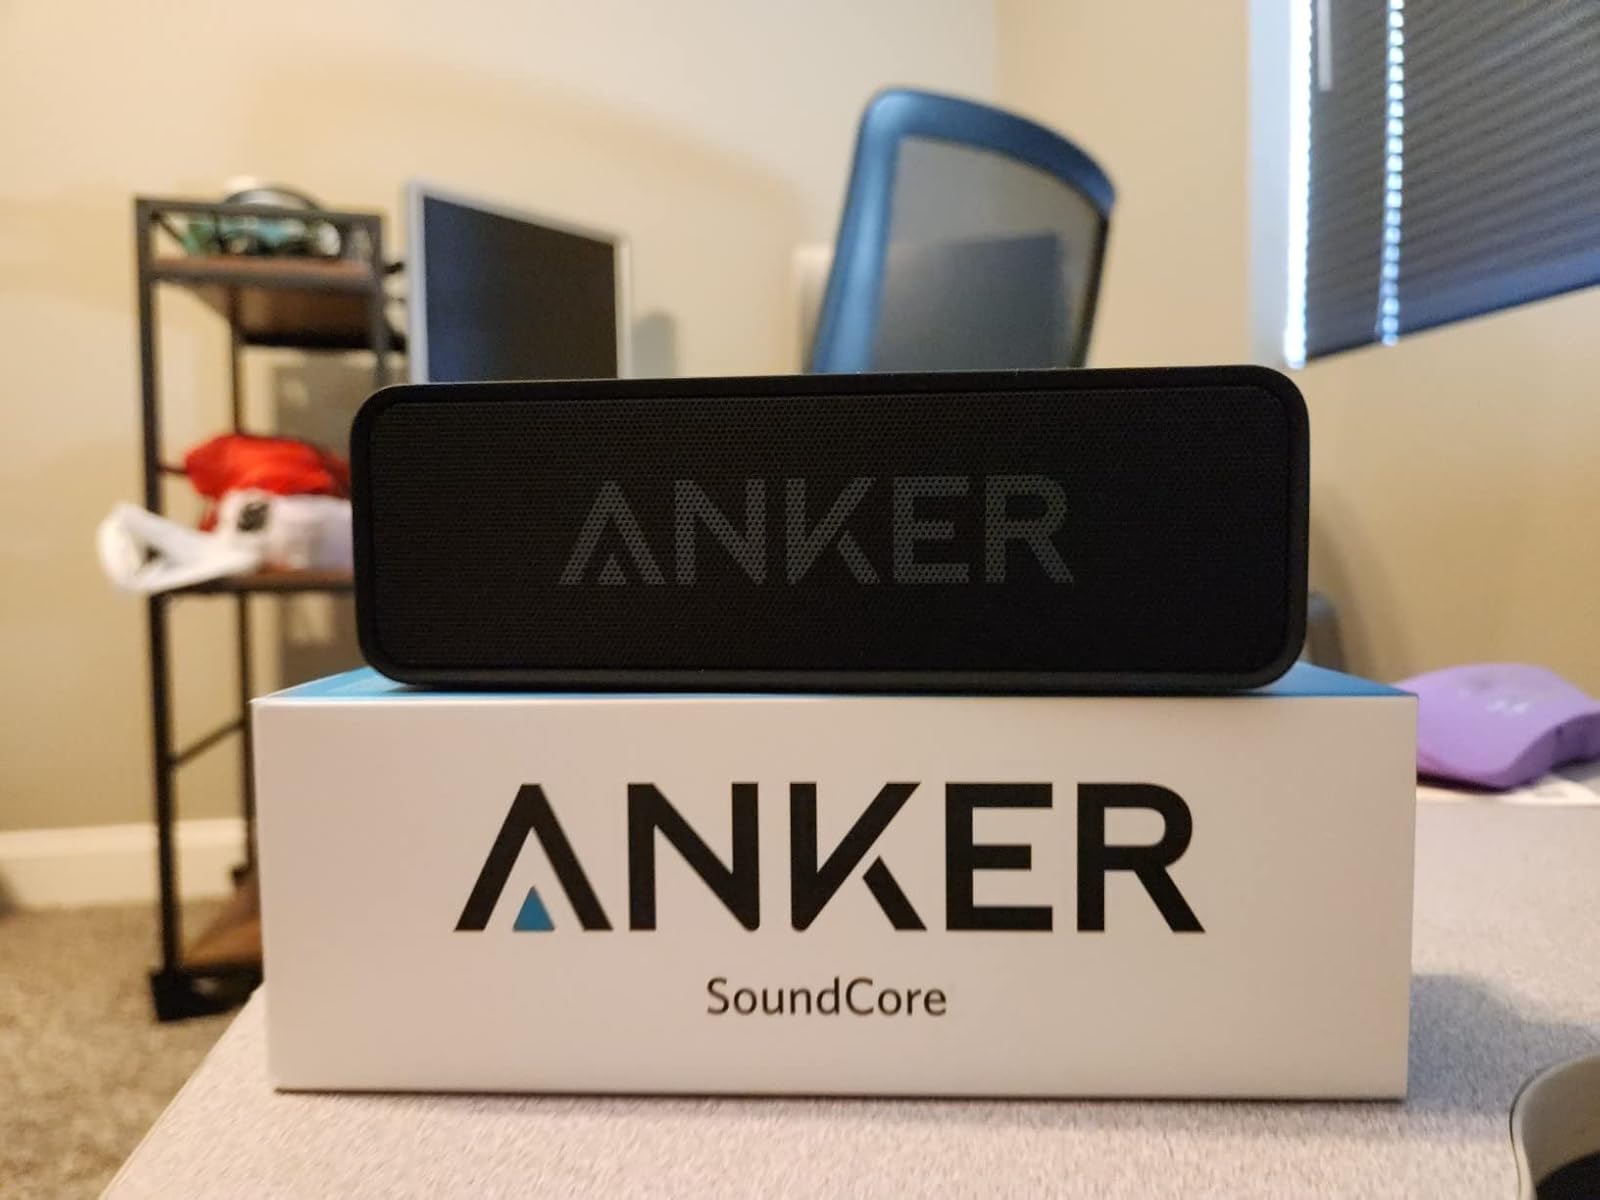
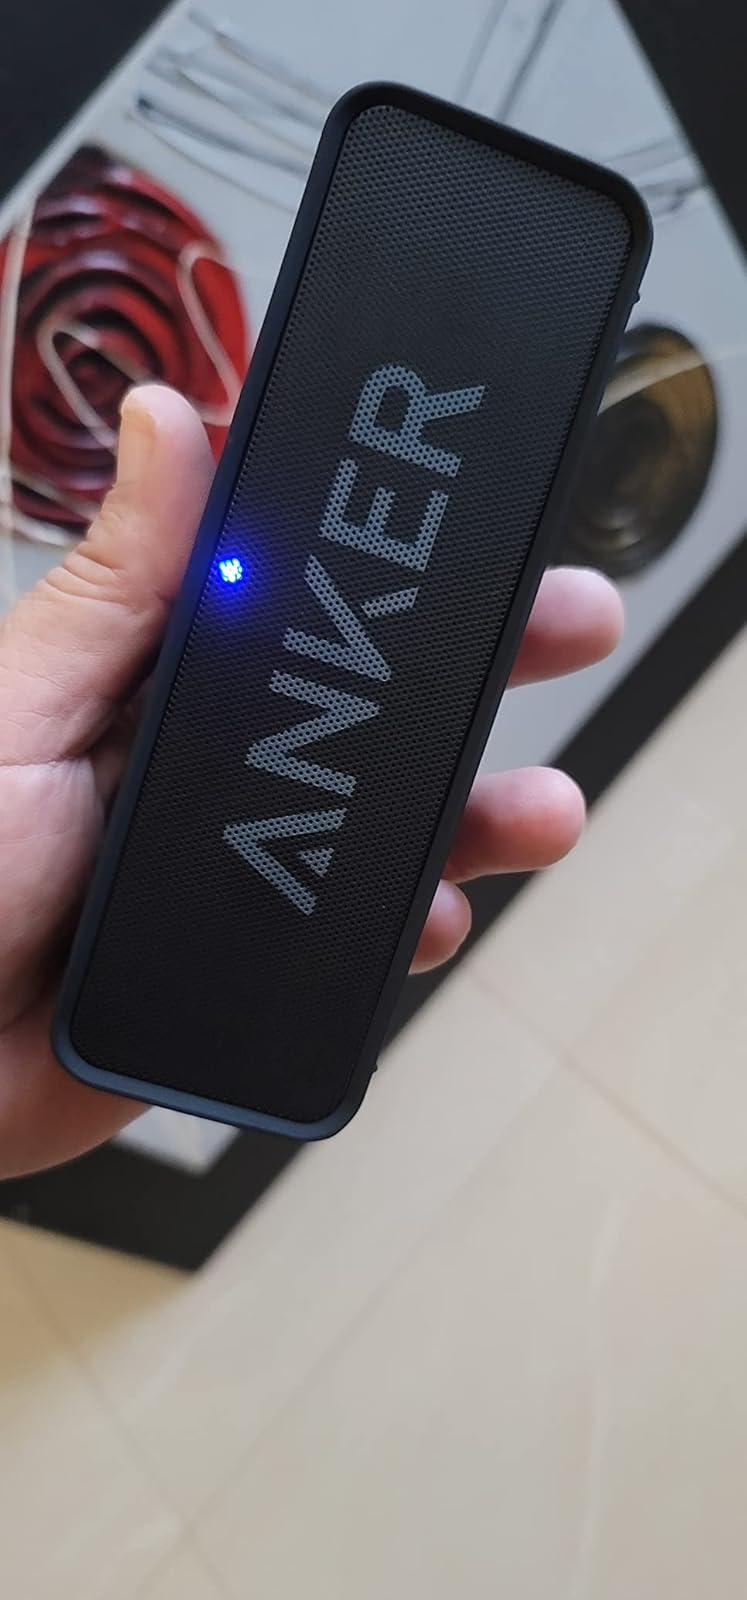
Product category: speaker
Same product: yes